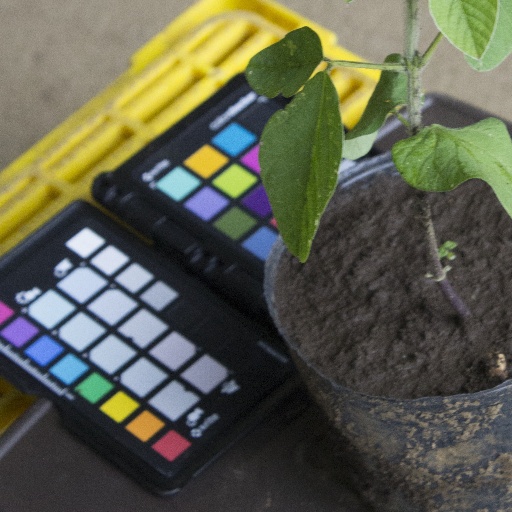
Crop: soybean